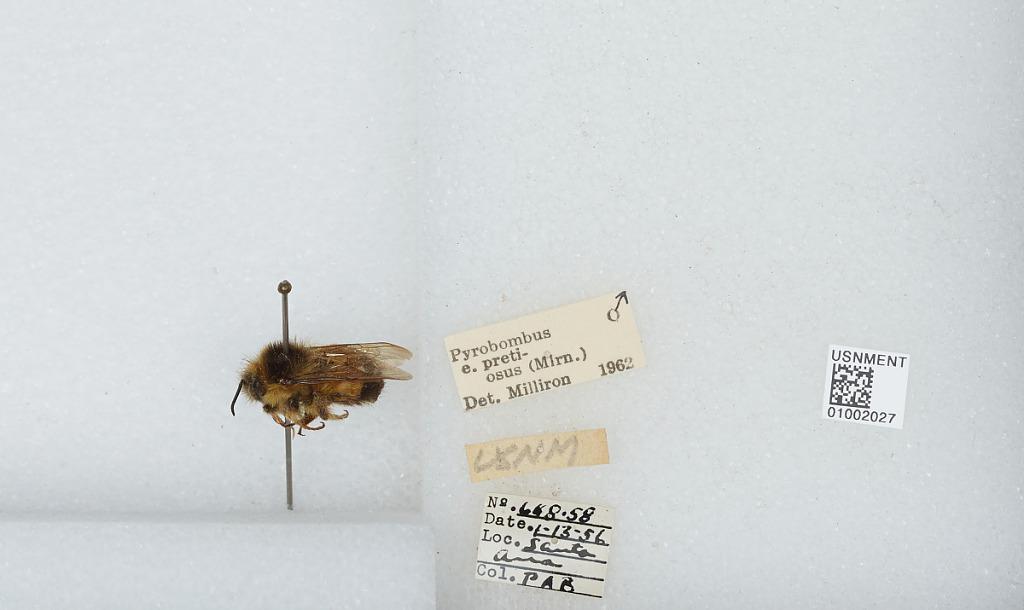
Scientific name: Bombus (Alpigenobombus) breviceps Smith
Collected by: P. B.
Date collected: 1956-1-13
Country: United States
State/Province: California
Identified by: Milliron